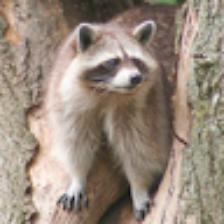
Label: NonHuman